Kickham Barracks

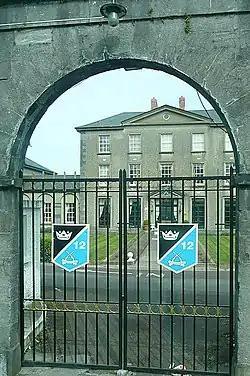
Kickham Barracks

Kickham Barracks (Irish: "Dún Chiceam") was a military installation in Clonmel, Ireland.